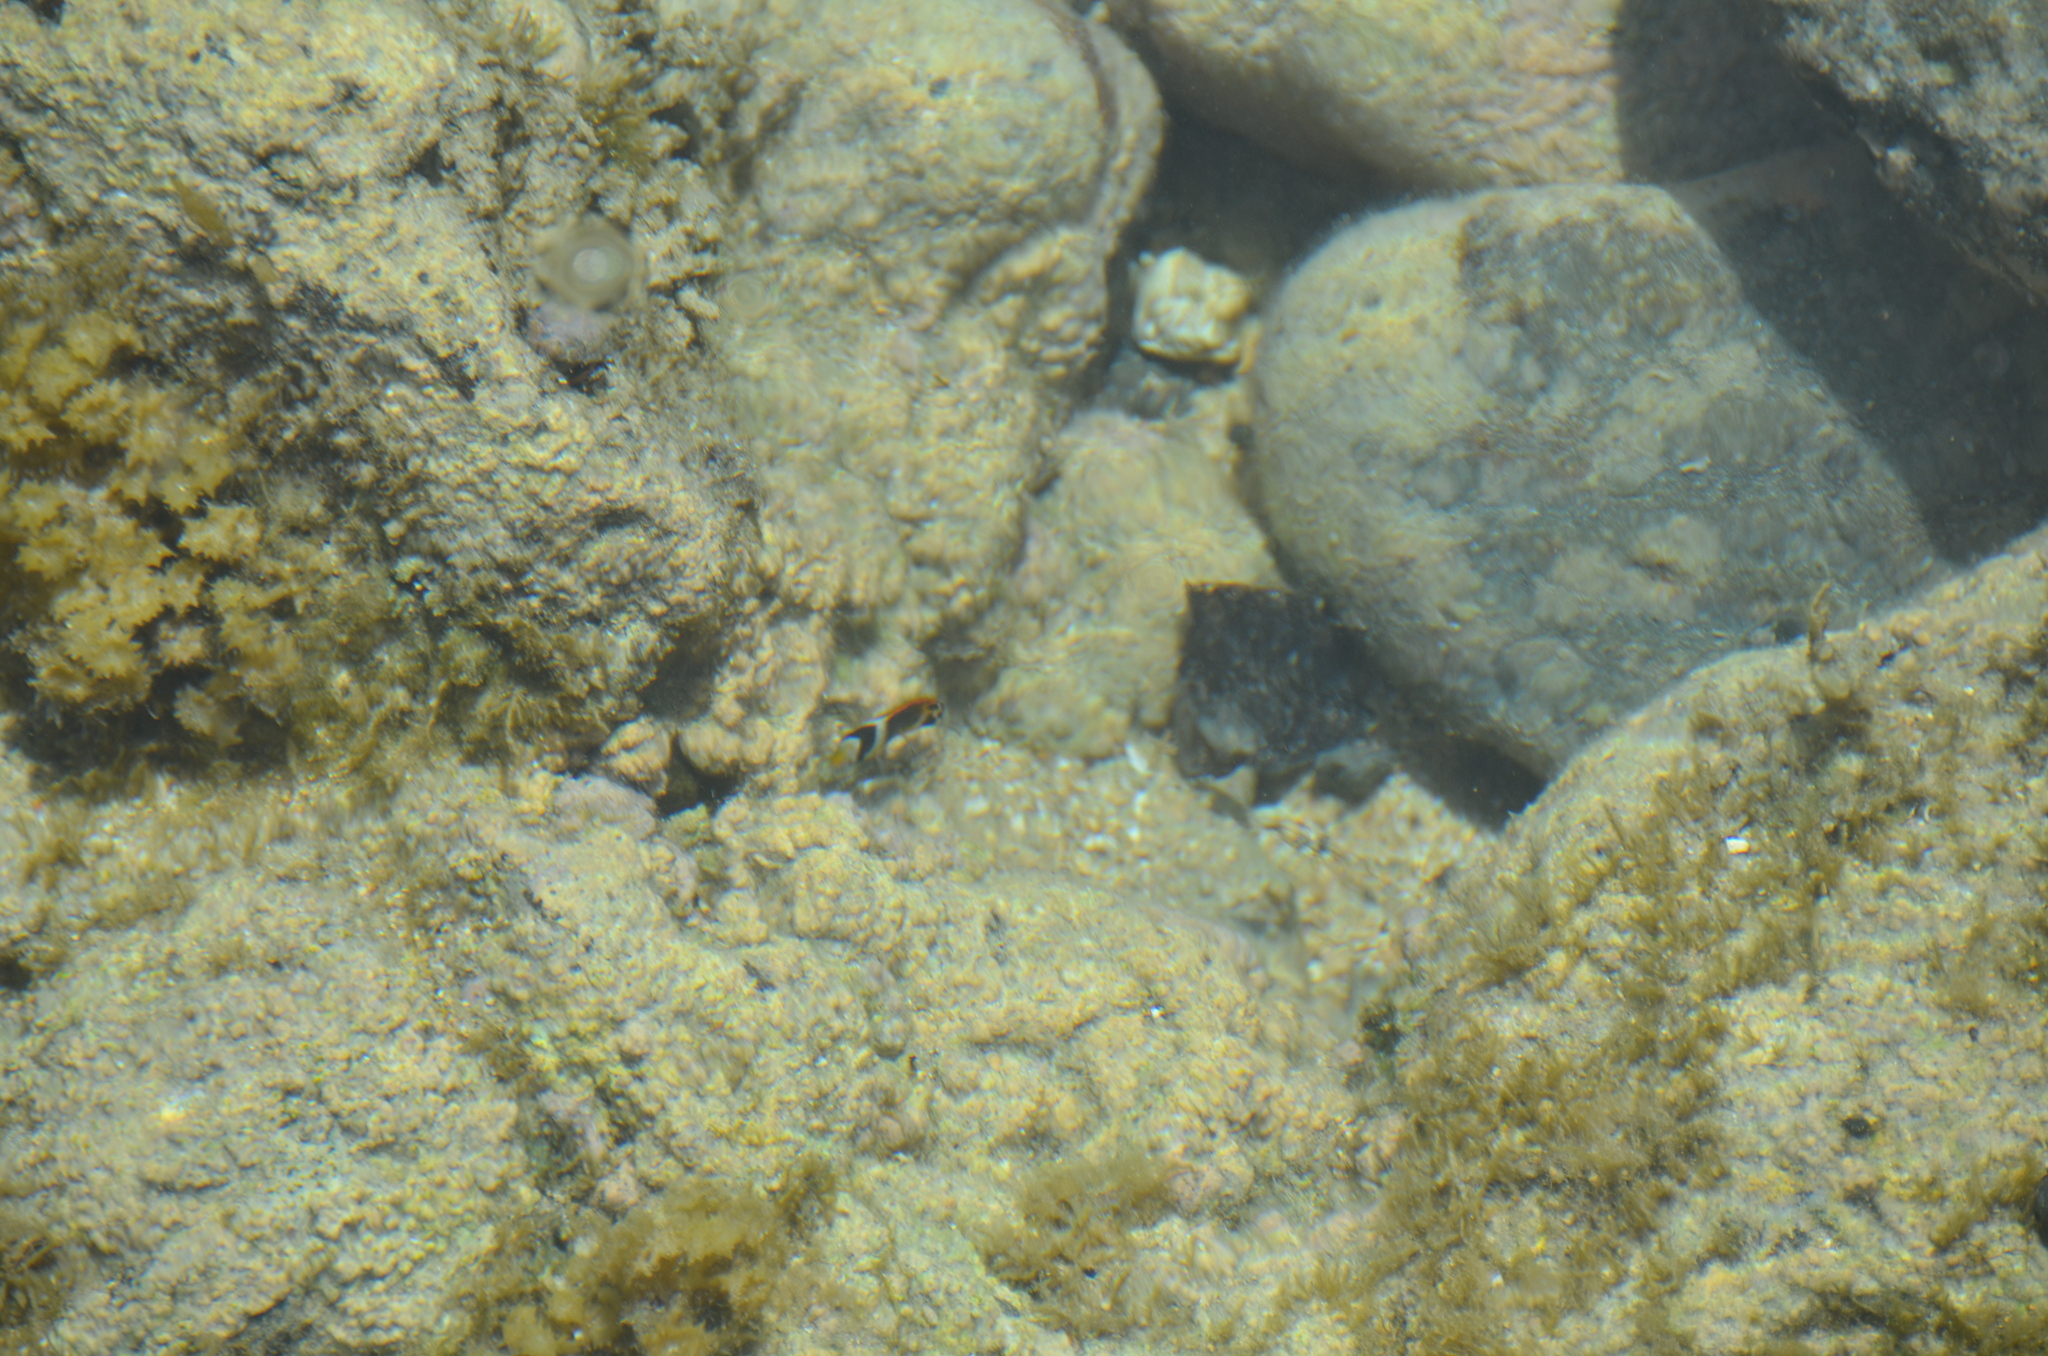
Chaetodon lunula (Raccoon Butterflyfish)